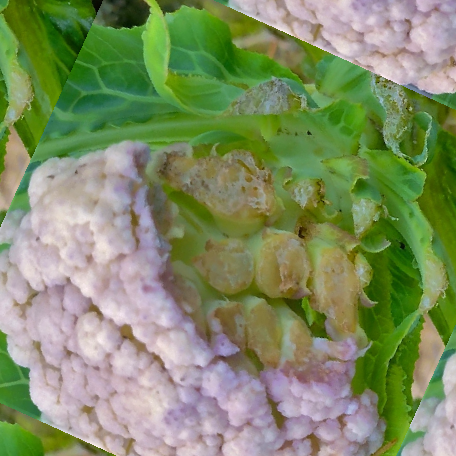
Label: Bacterial spot rot